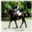
Label: horse